Global Marine Systems

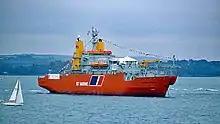
Cable Ship "Sovereign" at anchor in the Solent

Global Marine has a worldwide presence, with offices in Chelmsford, UK and Singapore; depots in Portland, UK; Bermuda; Victoria, Canada; Batangas, Philippines and Batam, Indonesia; Ships are stationed around the world to support both installation of new cables and the maintenance and protection of existing cables. The company is also involved in joint ventures with China Telecom and Huawei.